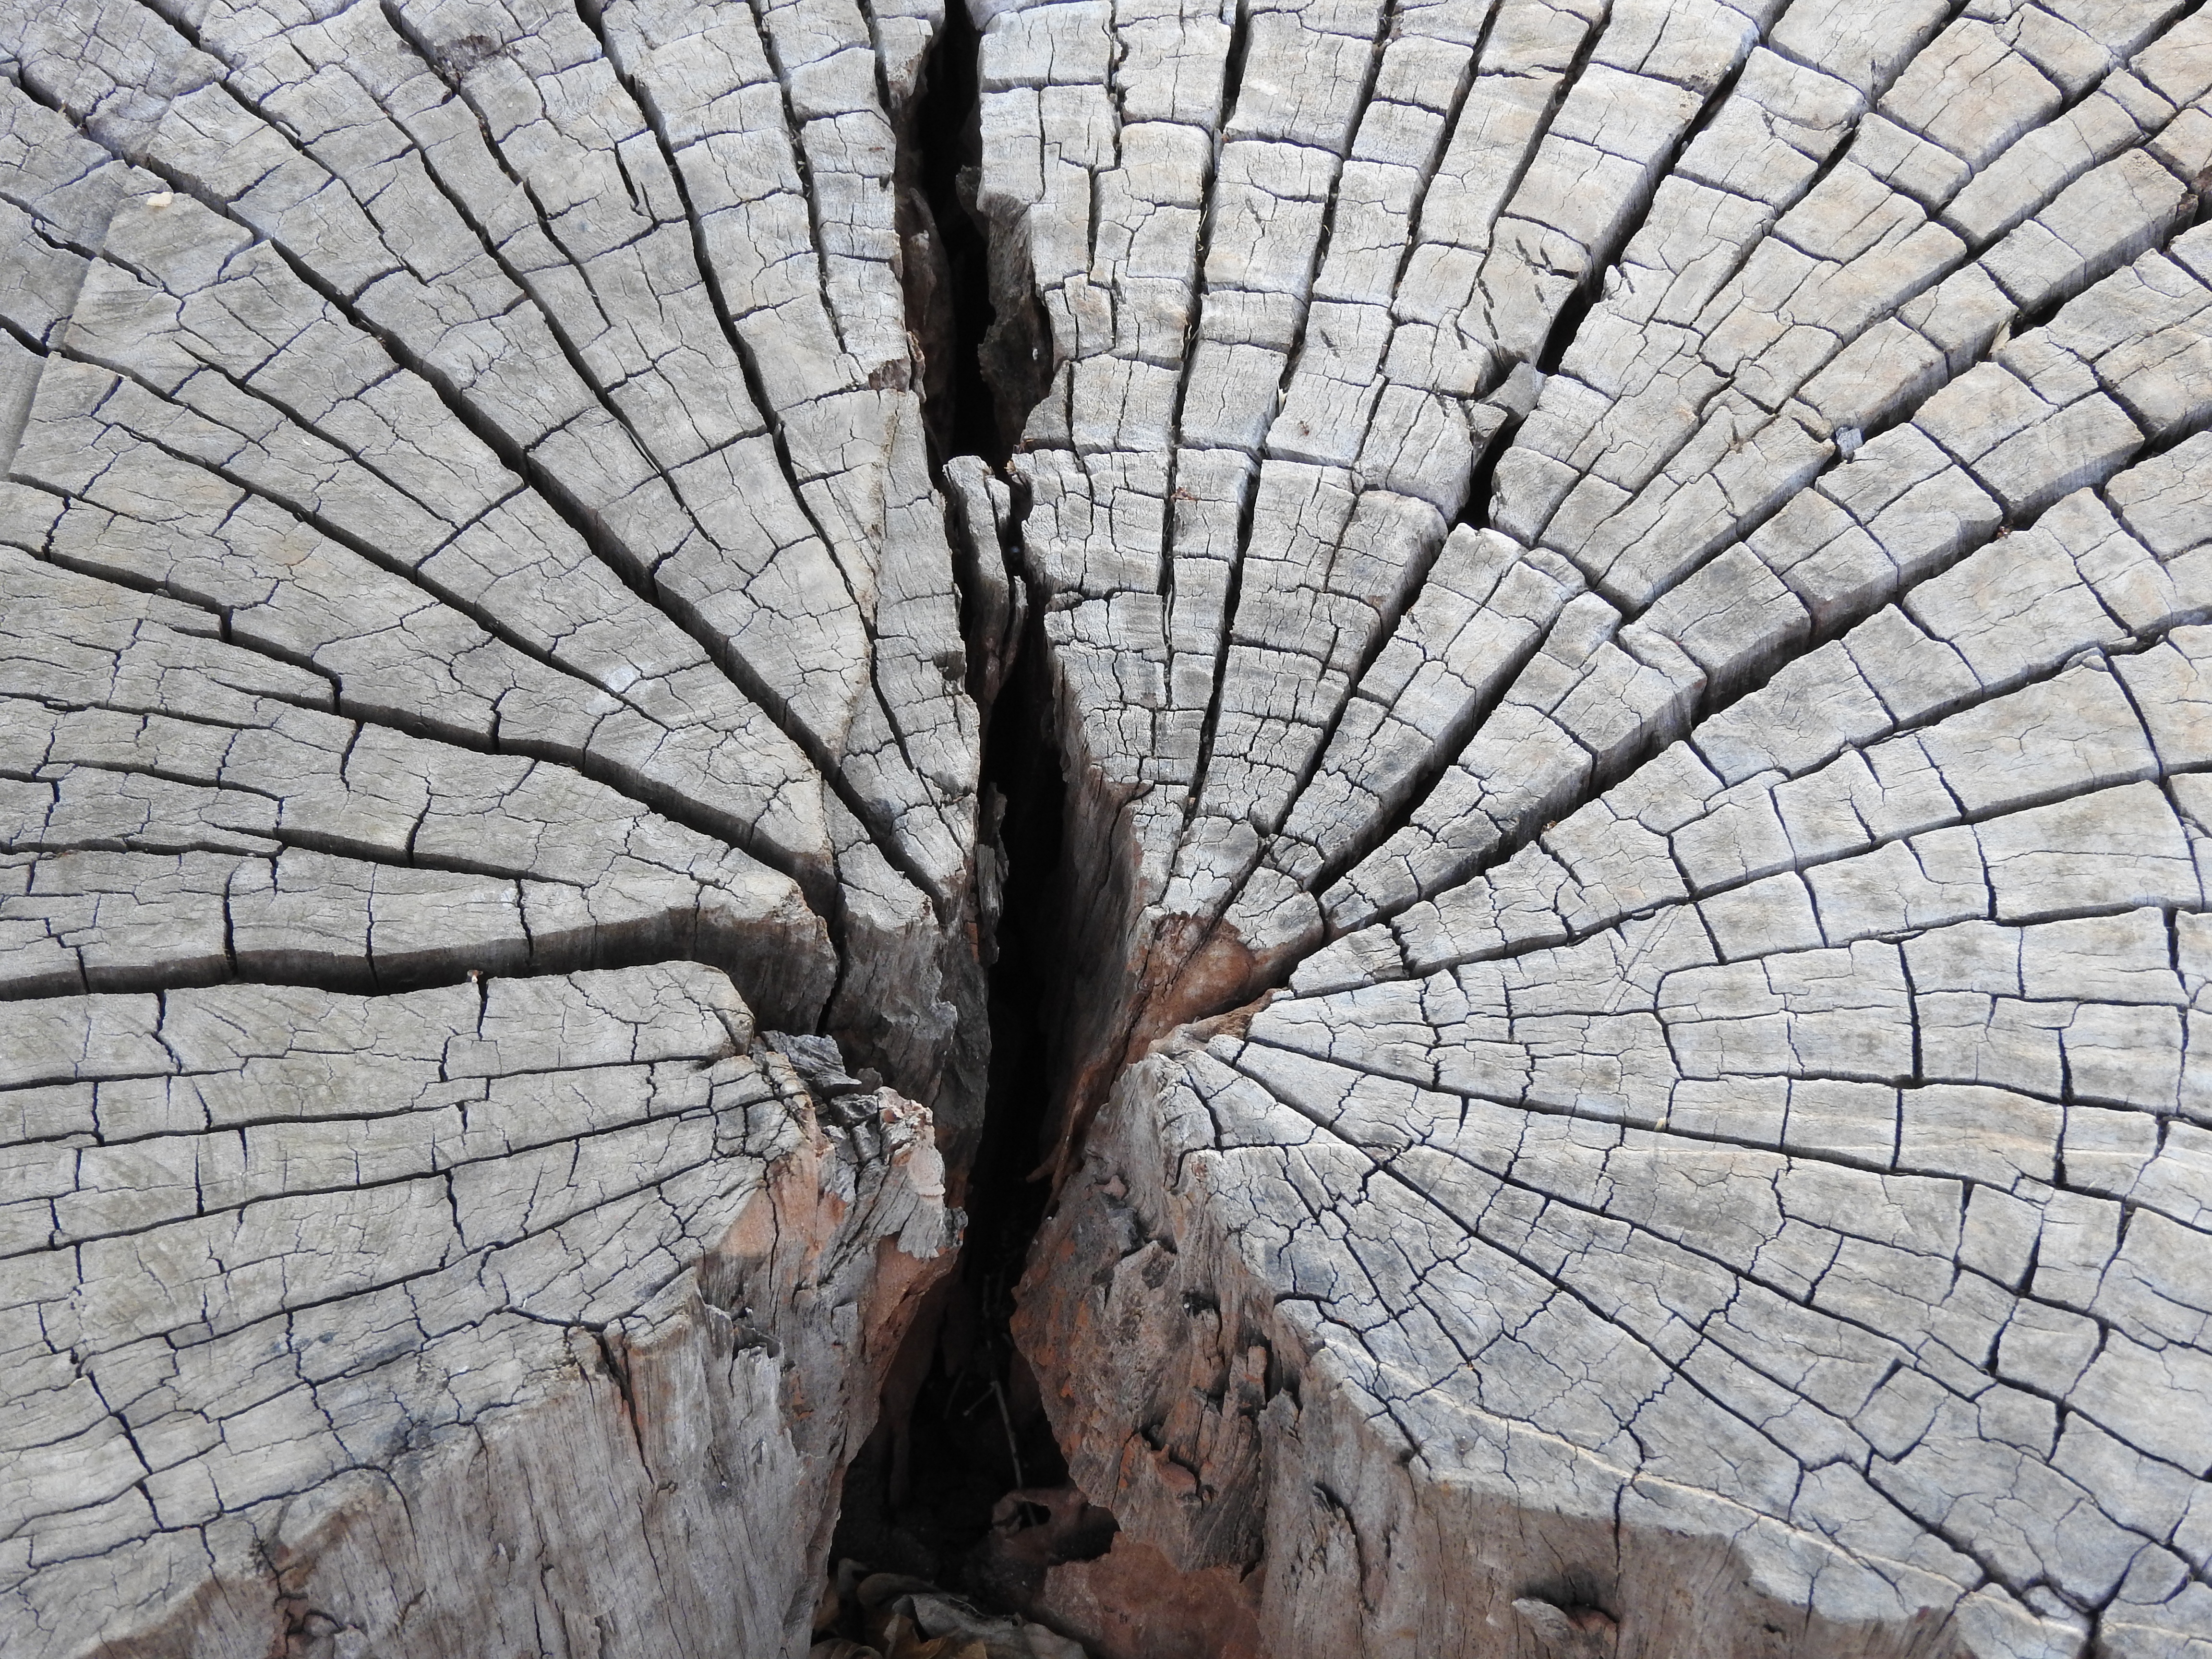
tree, nature, rock, branch, plant, wood, texture, leaf, stump, trunk, wall, soil, cut, sculpture, art, rings, woody plant